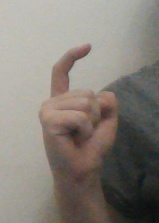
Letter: ra